Lungotevere Raffaello Sanzio

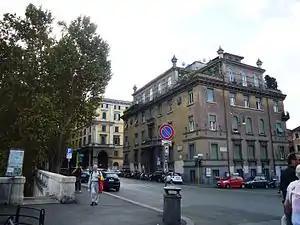
Lungotevere Raffaello Sanzio

Lungotevere Raffaello Sanzio is the stretch of Lungotevere that links Ponte Sisto to Ponte Garibaldi in Rome (Italy), in the Rione Trastevere.